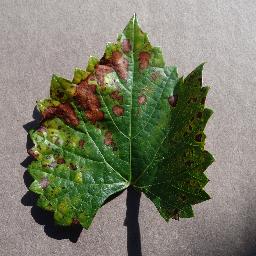
Label: Grape___Esca_(Black_Measles)